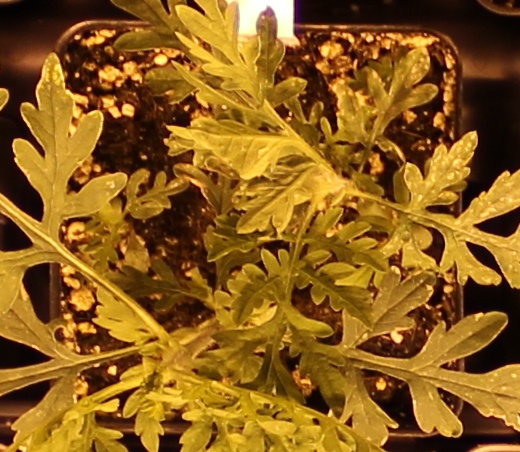
Label: Ragweed